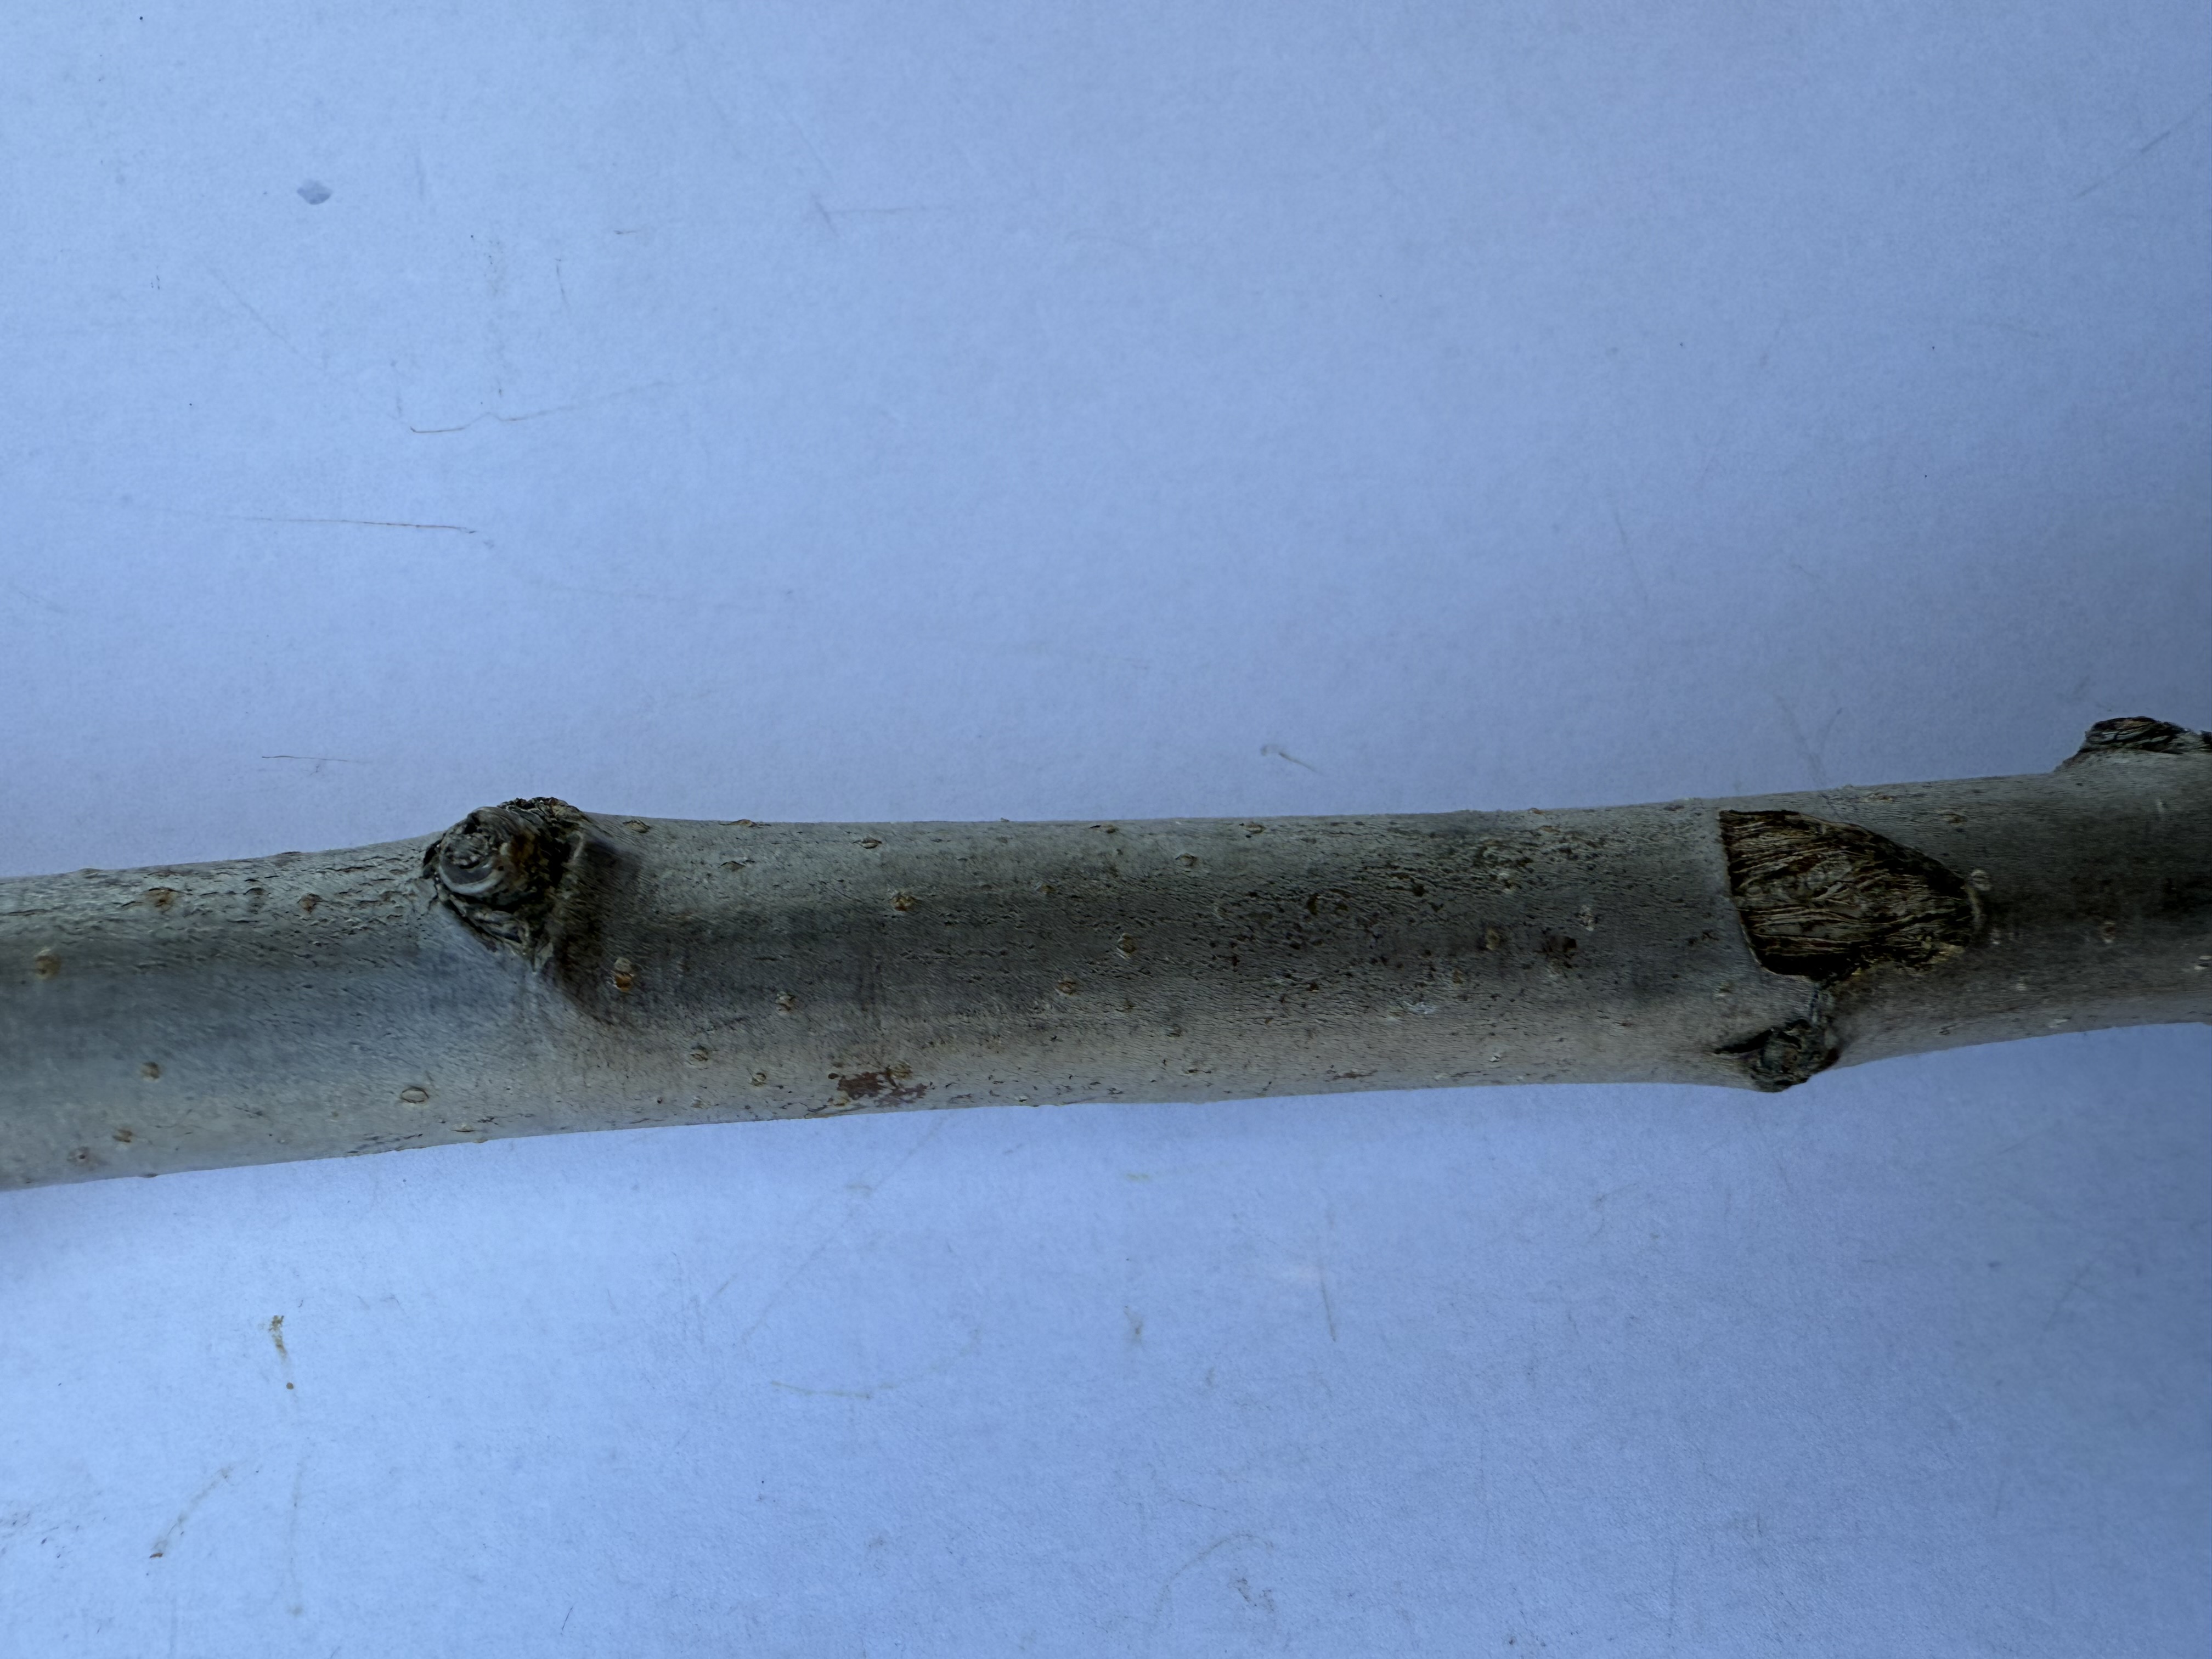
Variety: Margarita Marilla Pear